Ecology of Sydney

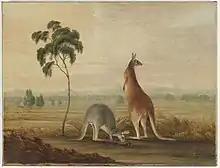
Grassy woodlands with well-spaced trees that dominated most of western Sydney (Liverpool Plains)

Early settlers compared the landscapes to the manicured parks of England which also featured well-spaced trees and a grassy understorey. In 1787, Arthur Bowes Smyth from the First Fleet described the landscape in a favourable manner: